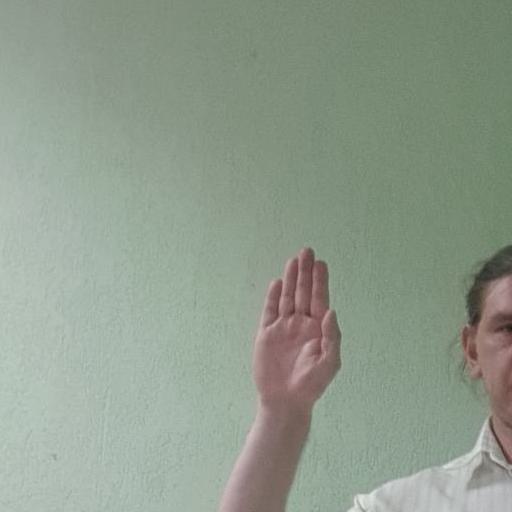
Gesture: stop